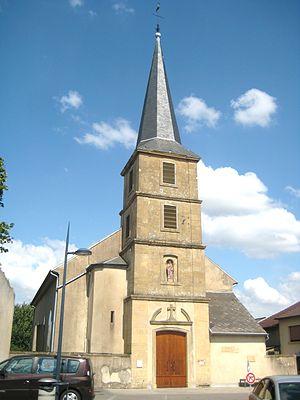
Fameck est une commune du Nord-Est de la France, dans le département de la Moselle, en Lorraine, en région Grand Est, près de Thionville et de la frontière franco-luxembourgeoise.